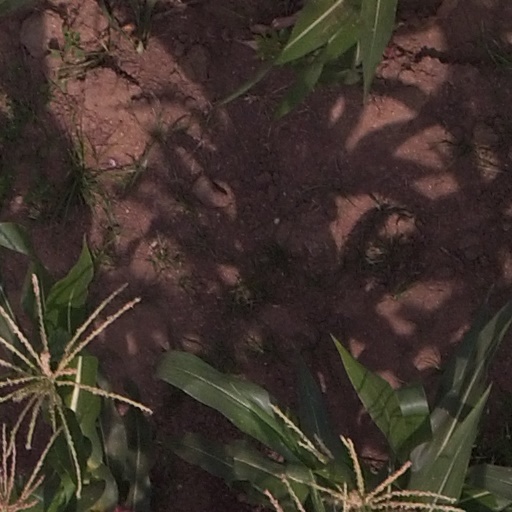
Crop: maize; corn